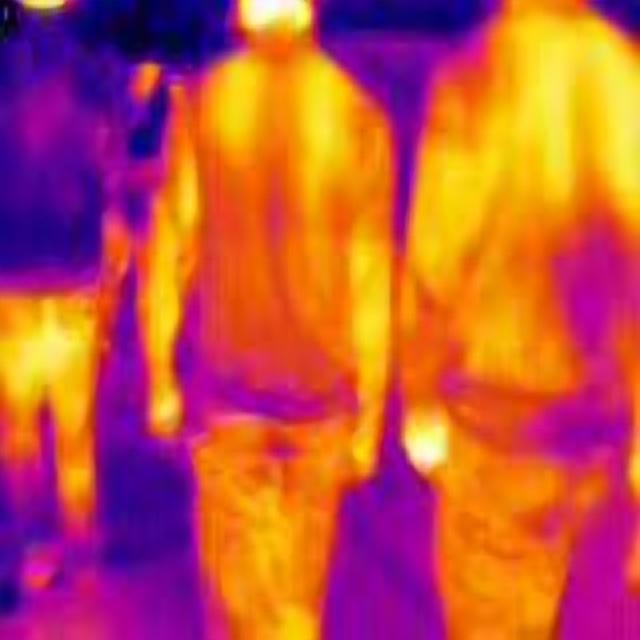
Detected objects:
label: person
label: person
label: person